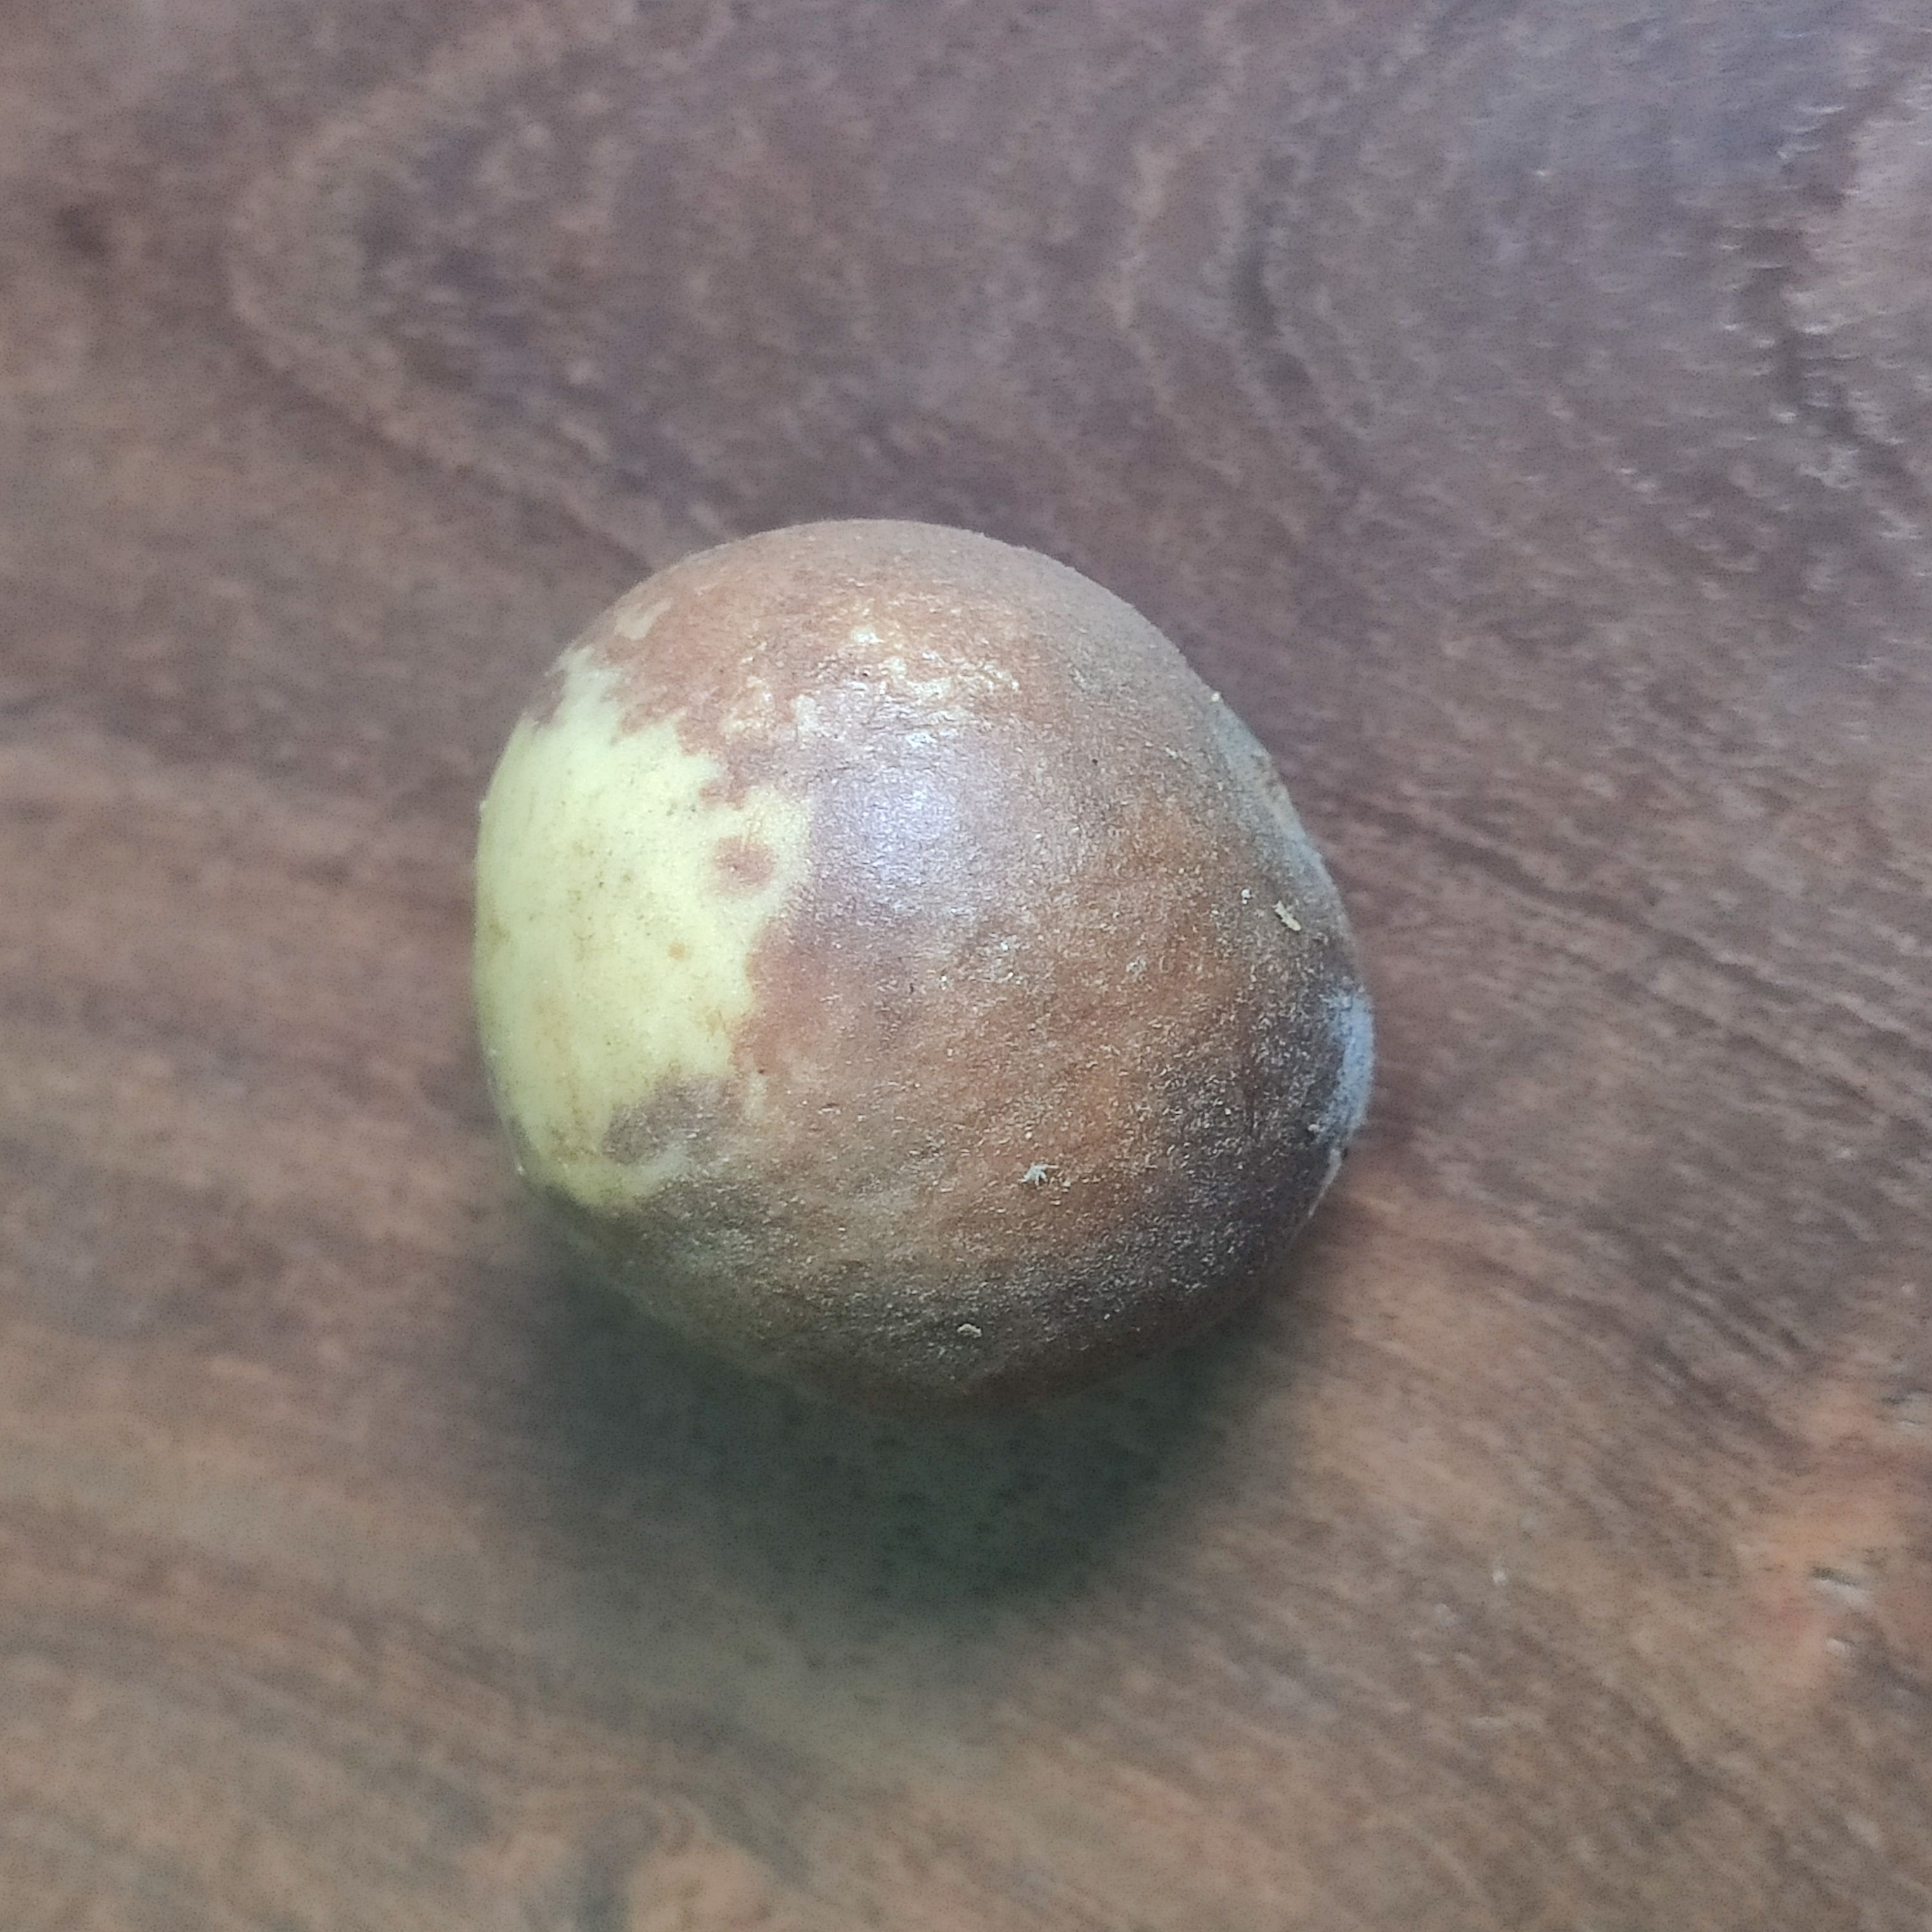
Fruit: burmese-grape
Grade: 2nd-grade